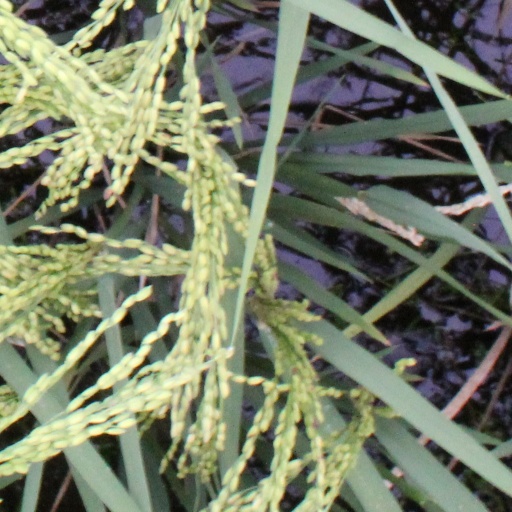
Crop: rice